Thomas Carlyle

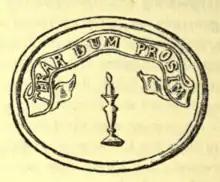
Carlyle's "Seal", sketched in 1823. Its Latin motto translates: "May I be wasted so that I be of use."

Carlyle eventually decided to publish "Sartor" serially in "Fraser's Magazine", with the instalments appearing between November 1833 and August 1834. Despite early recognition from Emerson, Mill and others, it was generally received poorly, if noticed at all. In 1834, Carlyle applied unsuccessfully for the astronomy professorship at the Edinburgh observatory. That autumn, he arranged for the publication of a history of the French Revolution and set about researching and writing it shortly thereafter. Having completed the first volume after five months of writing, he lent the manuscript to Mill, who had been supplying him with materials for his research. One evening in March 1835, Mill arrived at Carlyle's door appearing "unresponsive, pale, the very picture of despair". He had come to tell Carlyle that the manuscript was destroyed. It had been "left out", and Mill's housemaid took it for wastepaper, leaving only "some four tattered leaves". Carlyle was sympathetic: "I can be angry with no one; for they that were concerned in it have a far deeper sorrow than mine: it is purely the hand of Providence". The next day, Mill offered Carlyle , of which he would only accept £100. He began the volume anew shortly afterwards. Despite an initial struggle, he was not deterred, feeling like "a runner that tho' "tripped" down, will not lie there, but rise and run again." By September, the volume was rewritten. That year, he wrote a eulogy for his friend, "Death of Edward Irving".